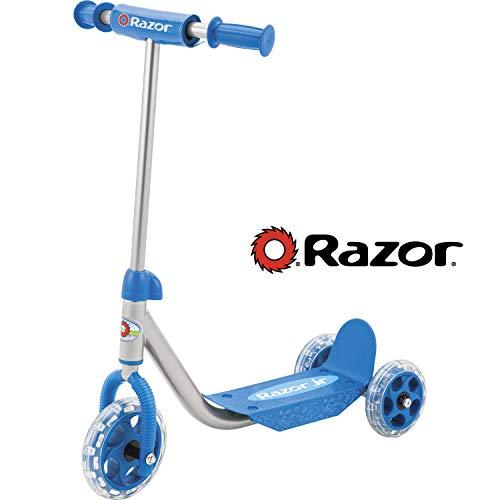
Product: Razor Jr. Lil' Kick Scooter
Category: Sports & Outdoors | Outdoor Recreation | Skates, Skateboards & Scooters | Scooters & Equipment | Scooters
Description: Low profile for easy scooting; large smooth-rolling wheels.
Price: $28.81
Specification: Item Weight:         6.4 pounds    |Shipping Weight: 6.8 pounds (View shipping rates and policies)|ASIN: B01EM4MJCG|Item model number: 20014940|    #7    in Sport Scooters